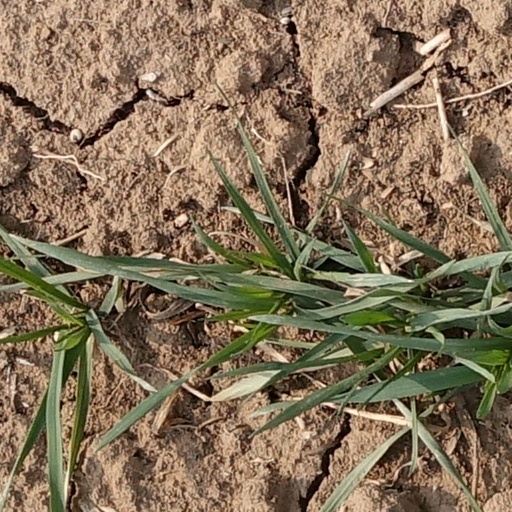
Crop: wheat